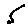
Label: 5